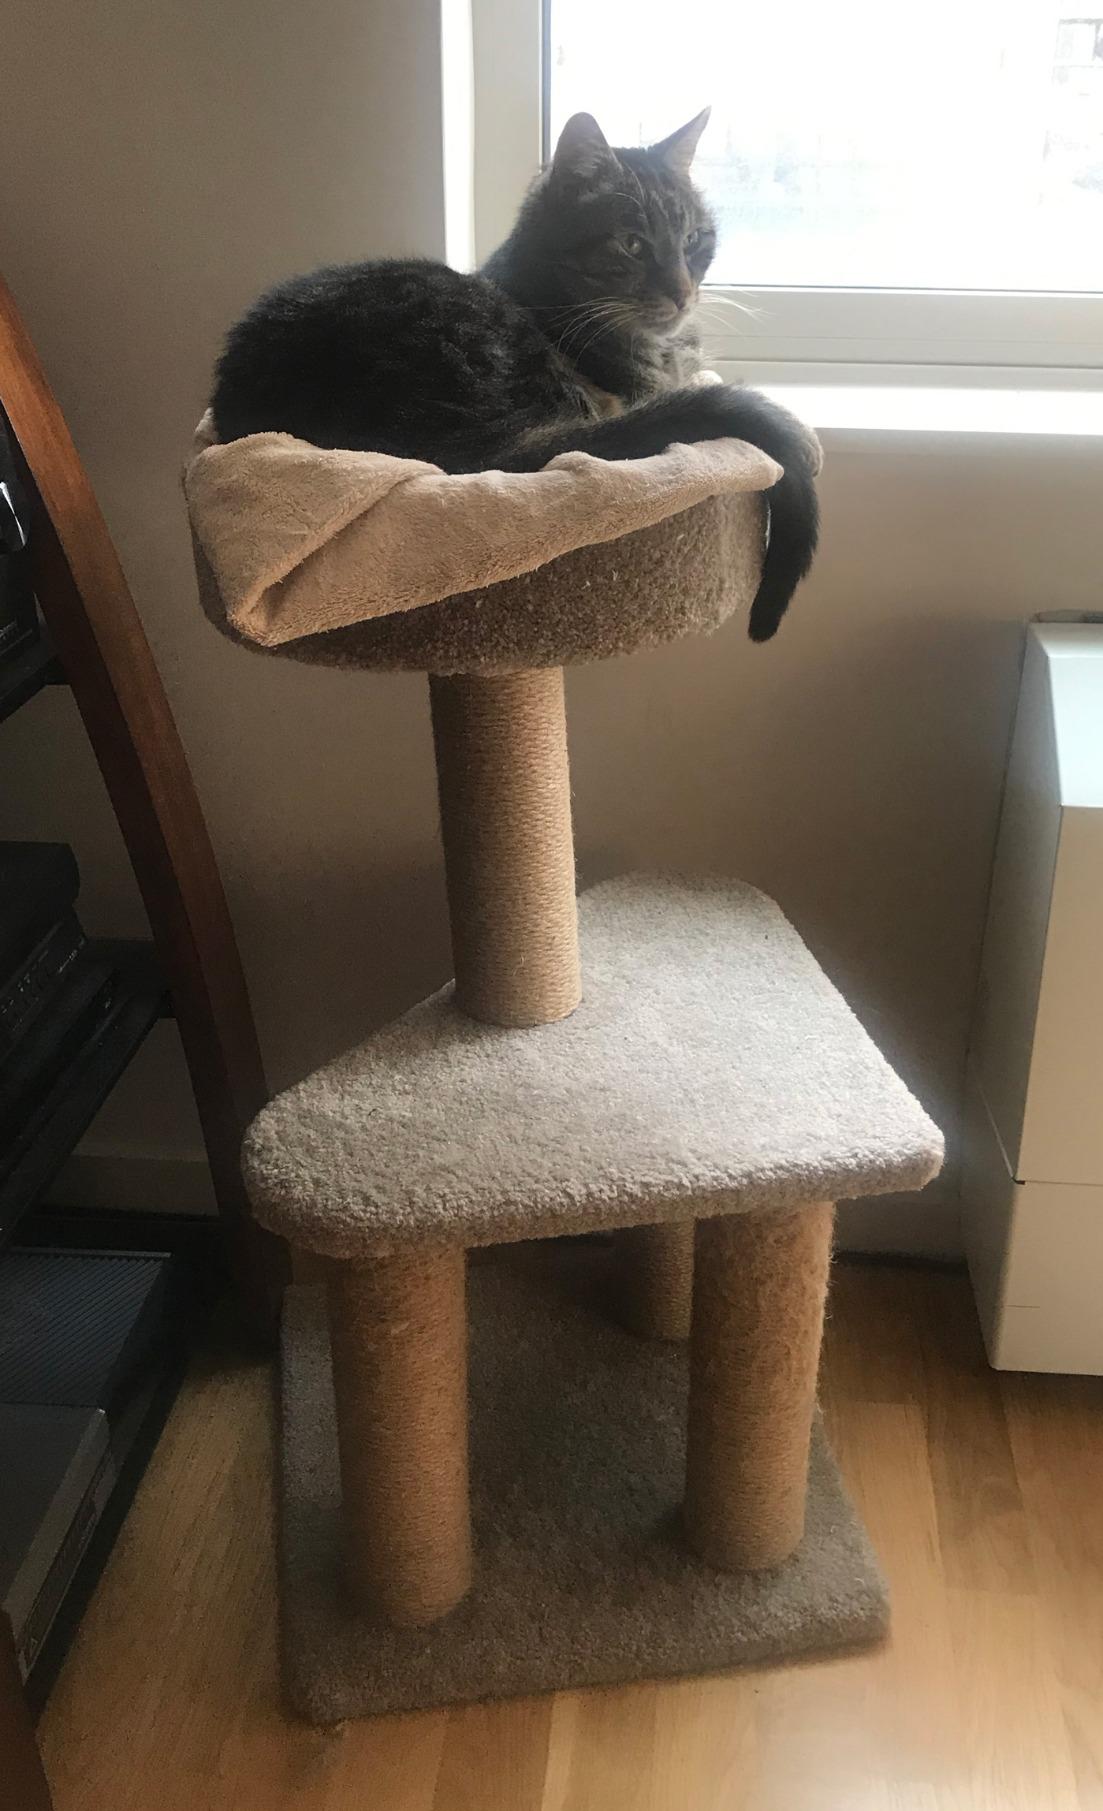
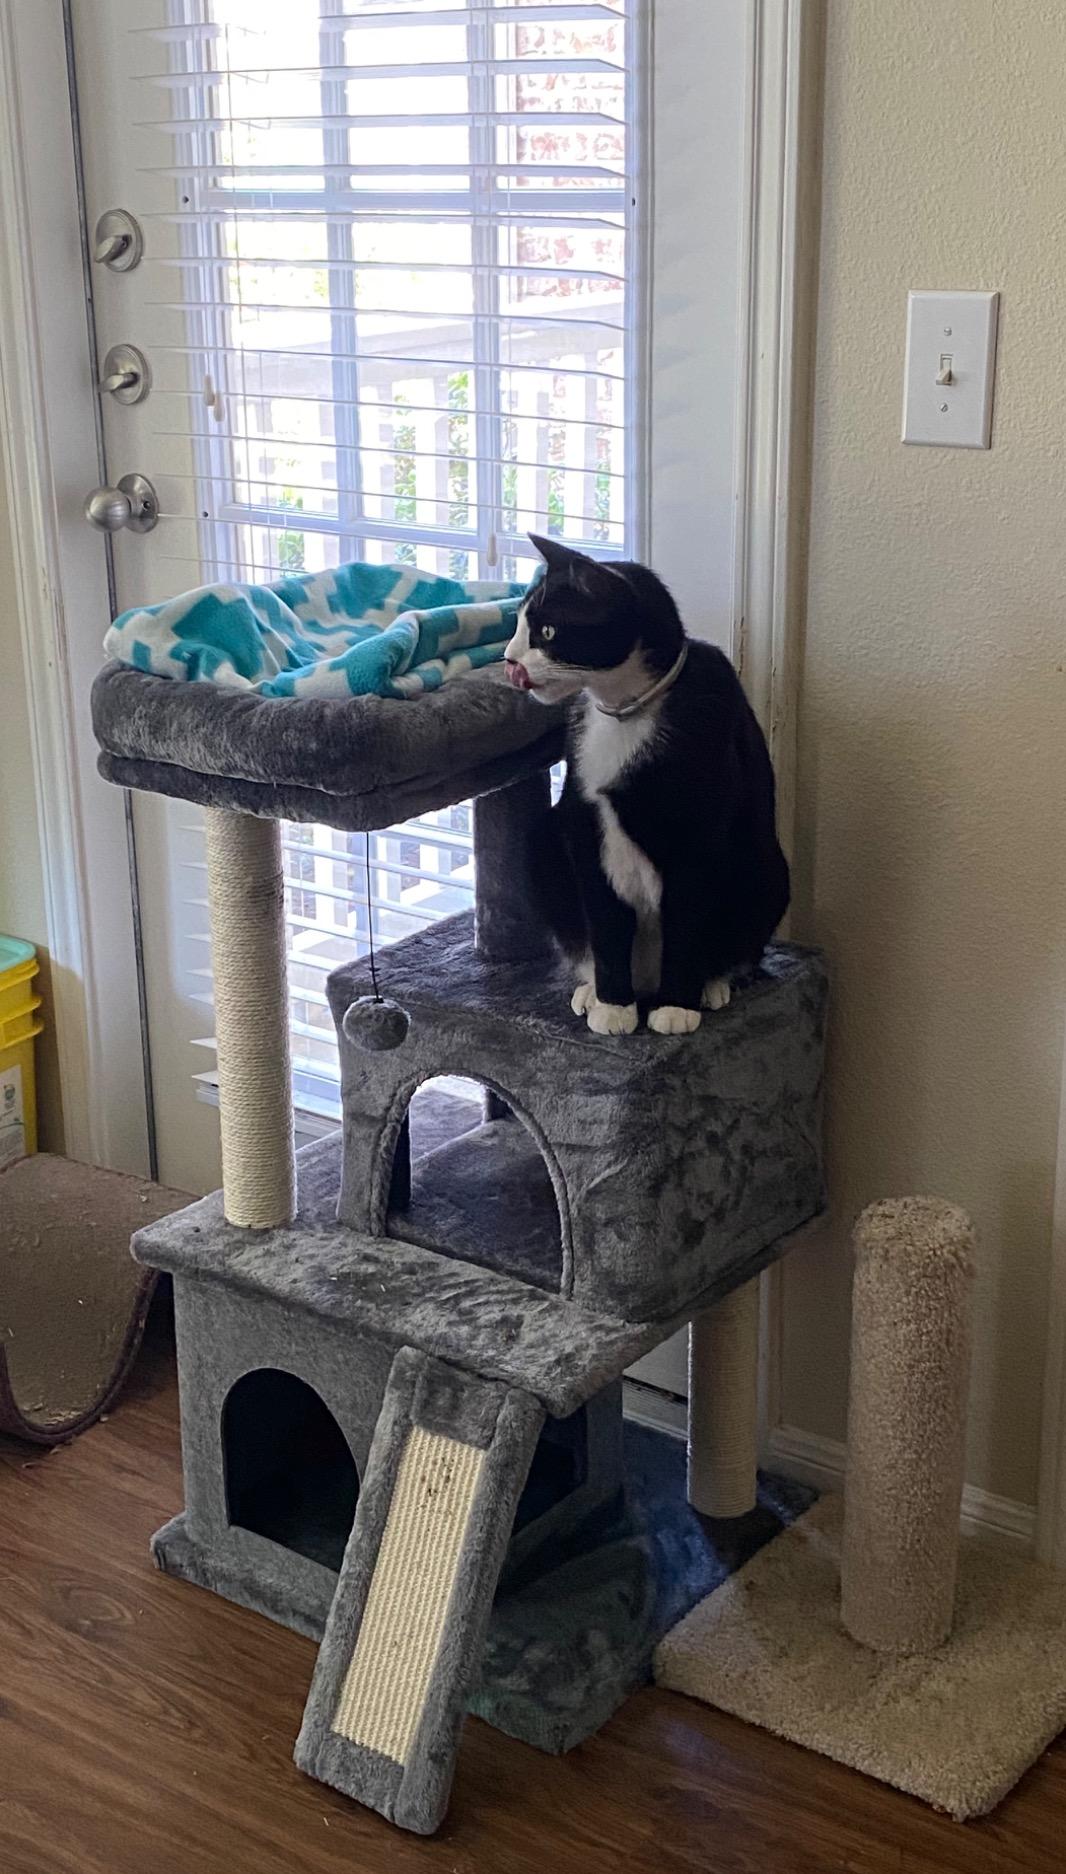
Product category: items_cat tree
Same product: no